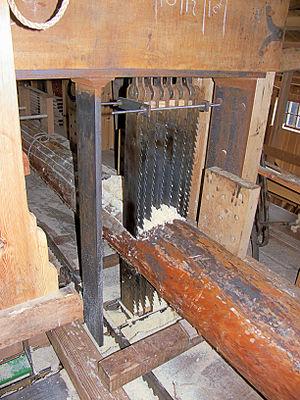
Un moulin à scier ou moulin-scierie ou scierie à vent est une scieries à bois mue par le vent, soit un moulin à vent dédié au sciage du bois. On doit cette invention à Cornelis Corneliszoon van Uitgeest qui réussit en 1592 à utiliser un vilebrequin pour changer le mouvement circulaire d'un moulin en le mouvement de va-et-vient d'une scie. Sur les 584 éoliennes industrielles dénombrées sur la rivière Zaan en 1731, 256 étaient utilisées pour scier du bois.
Le châssis à scies ou châssis porte-scie est la partie mobile qui supporte les scies dans les scieries anciennes telles les scieries hydrauliques et les scieries à vent C'est le premier système mis en œuvre dans les scieries anciennes, directement inspiré du travail des scieurs de long et des scies à cadre.